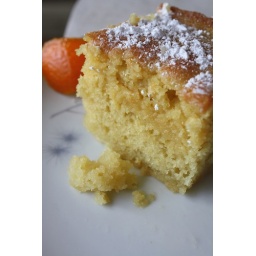
Delicious lemon semolina cake soaked in orange syrup!